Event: Nepal Earthquake
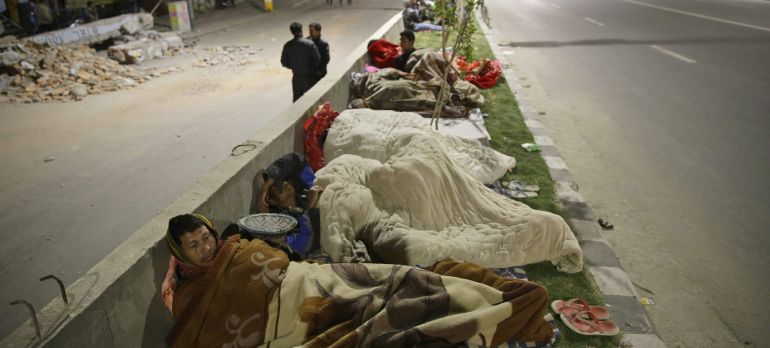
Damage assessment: damage